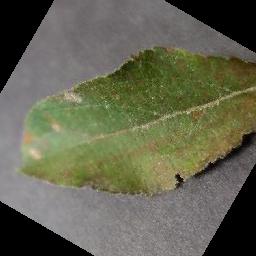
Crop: apple
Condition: cedar_rust